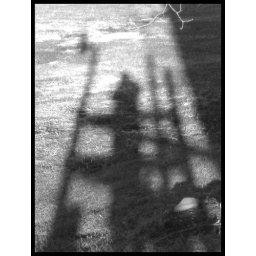
Taken in black and white. It's my shadow, standing on our deck. Contrast edited.